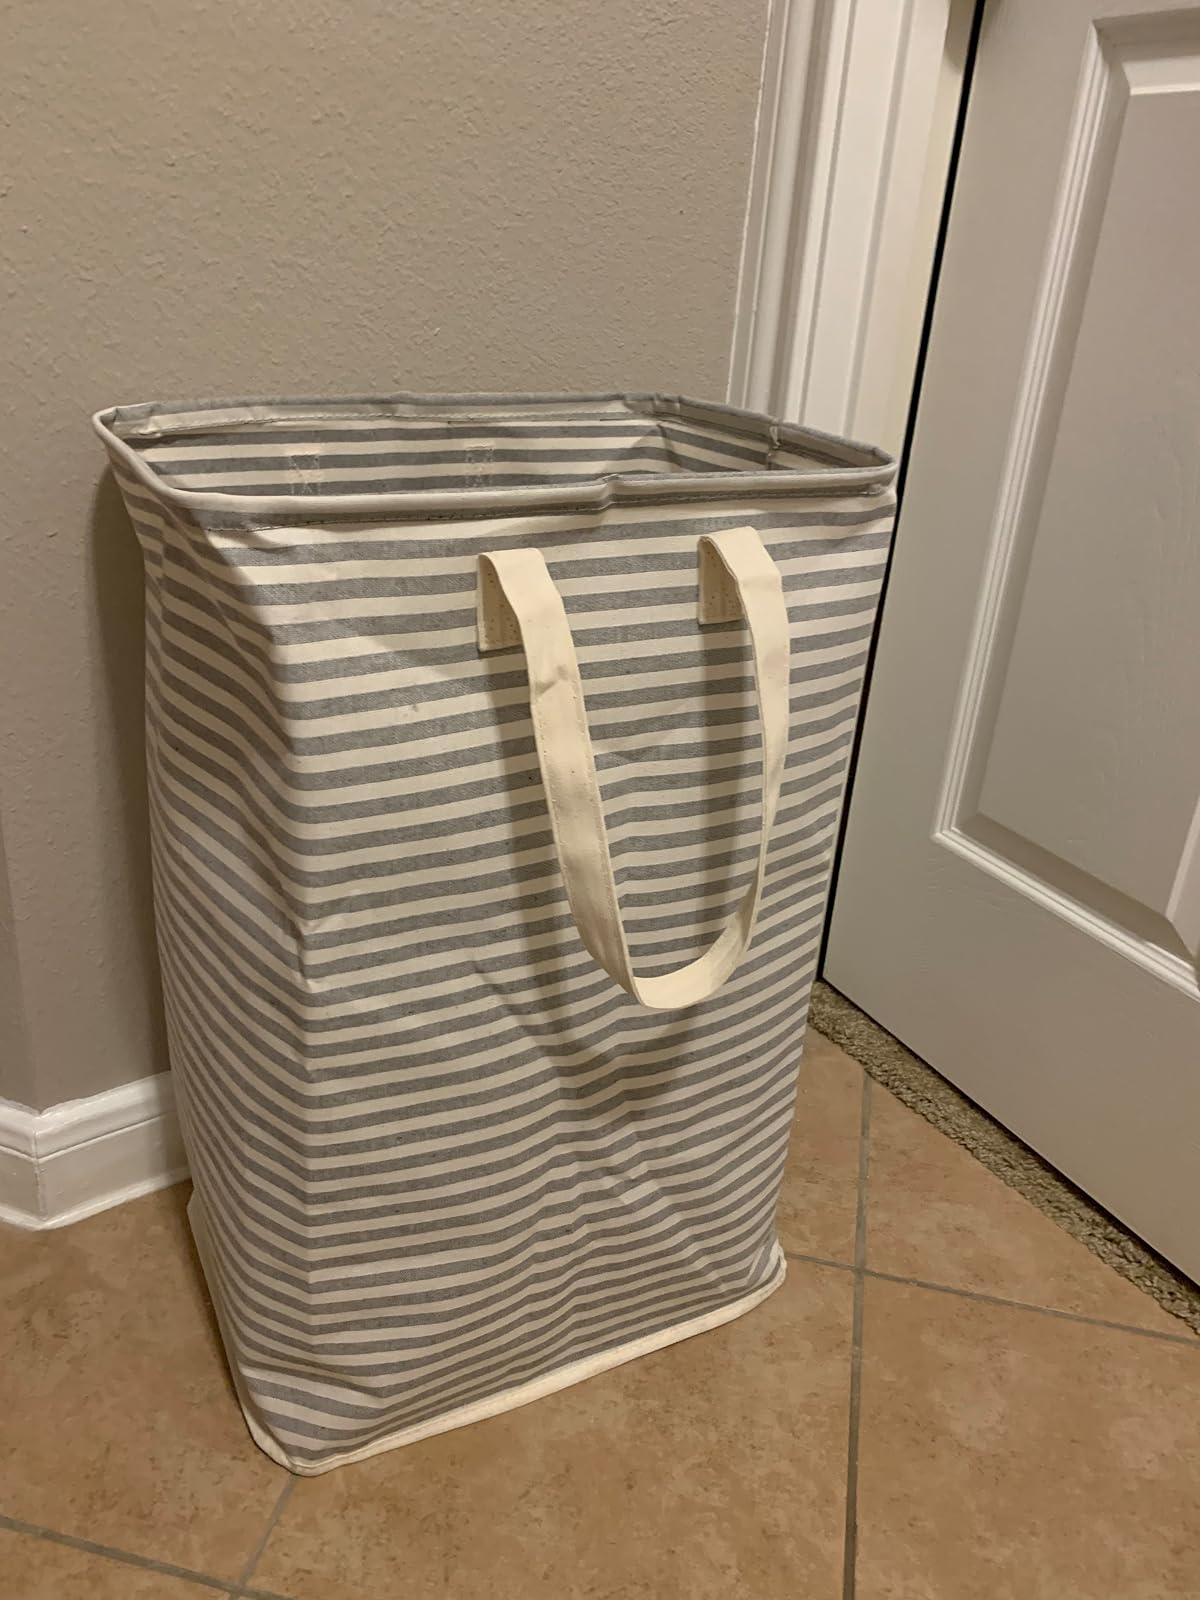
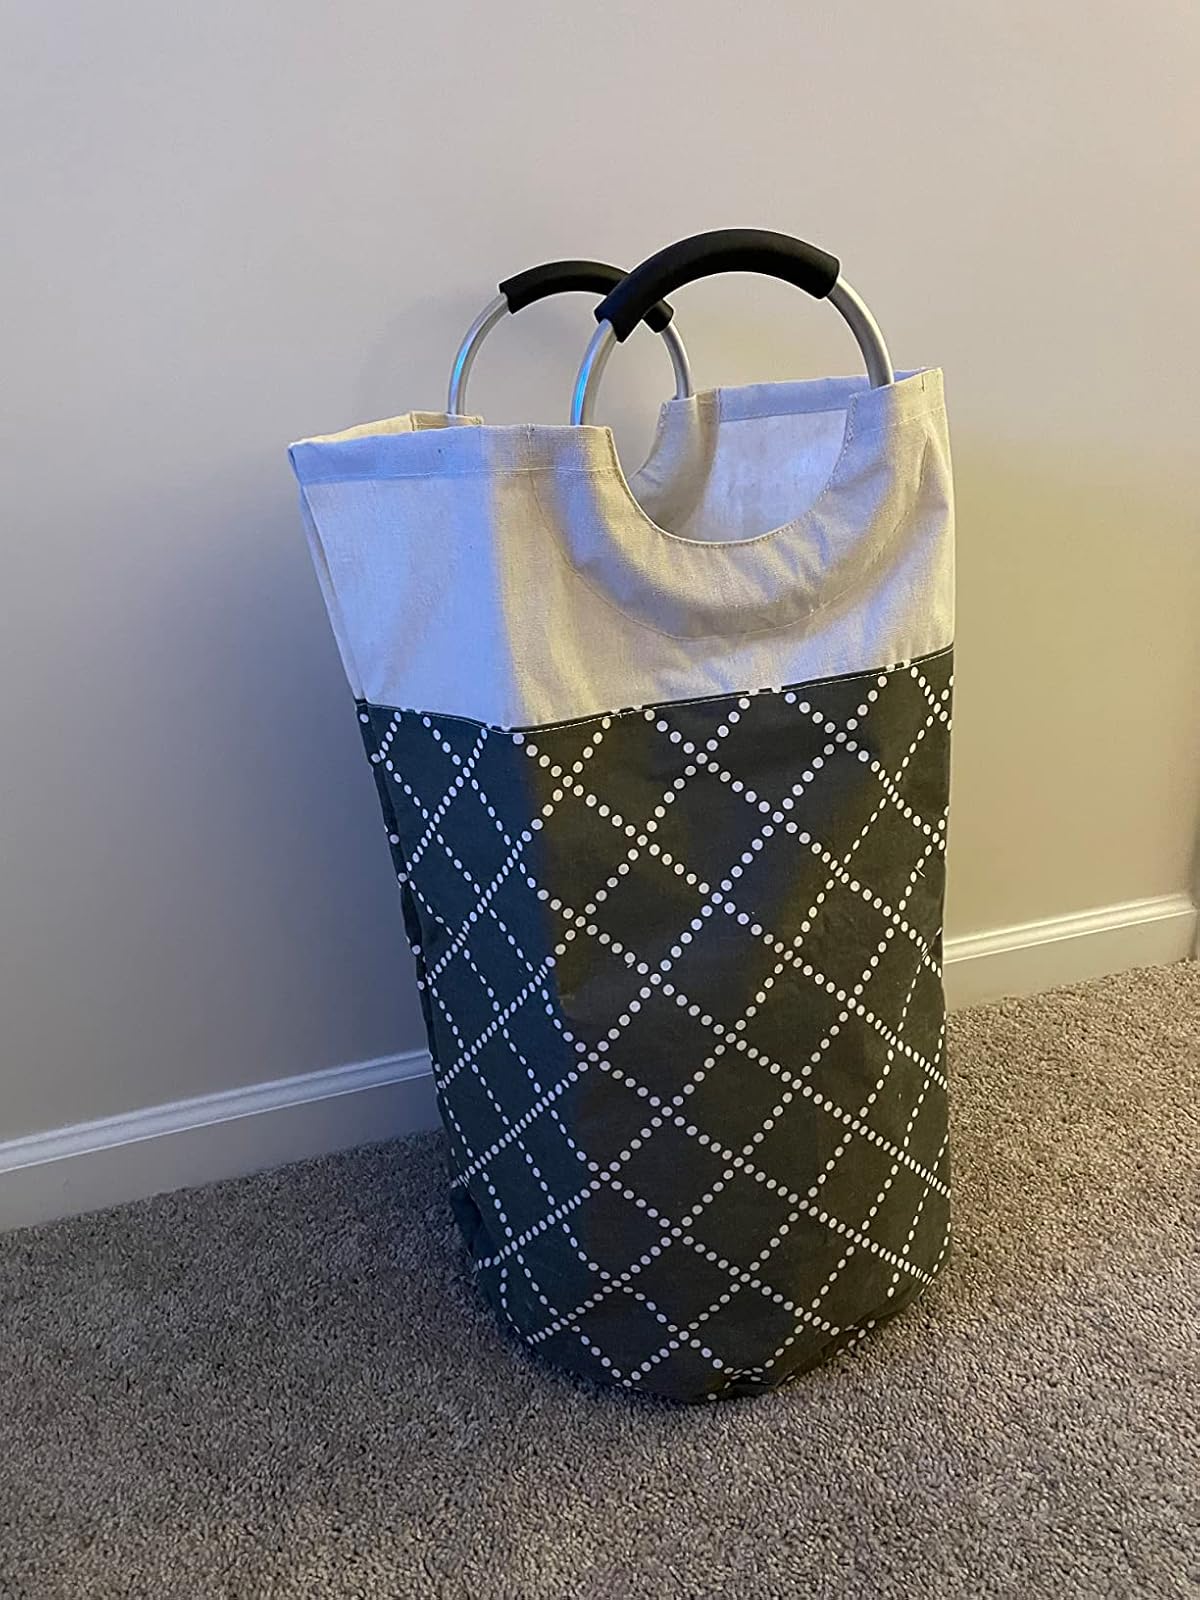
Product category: items_hamper
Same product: no